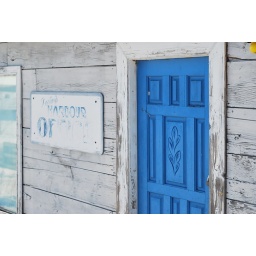
Colourful door on the old office building at the government dock in Callander.